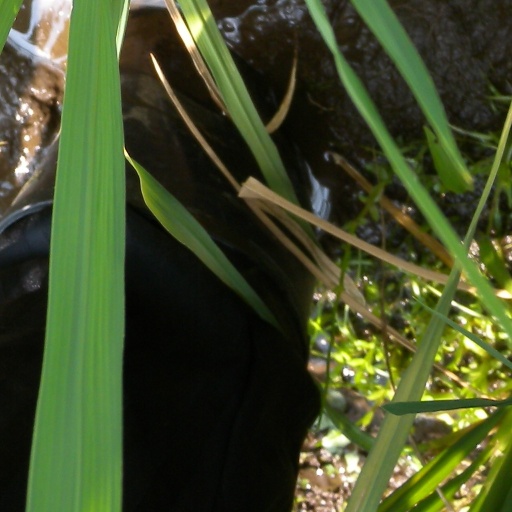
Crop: rice